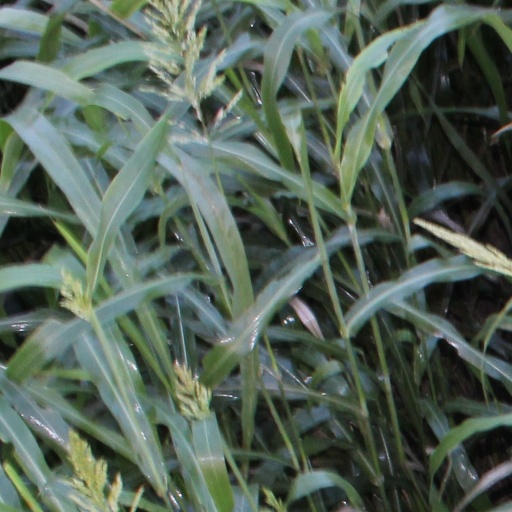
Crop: sorghum